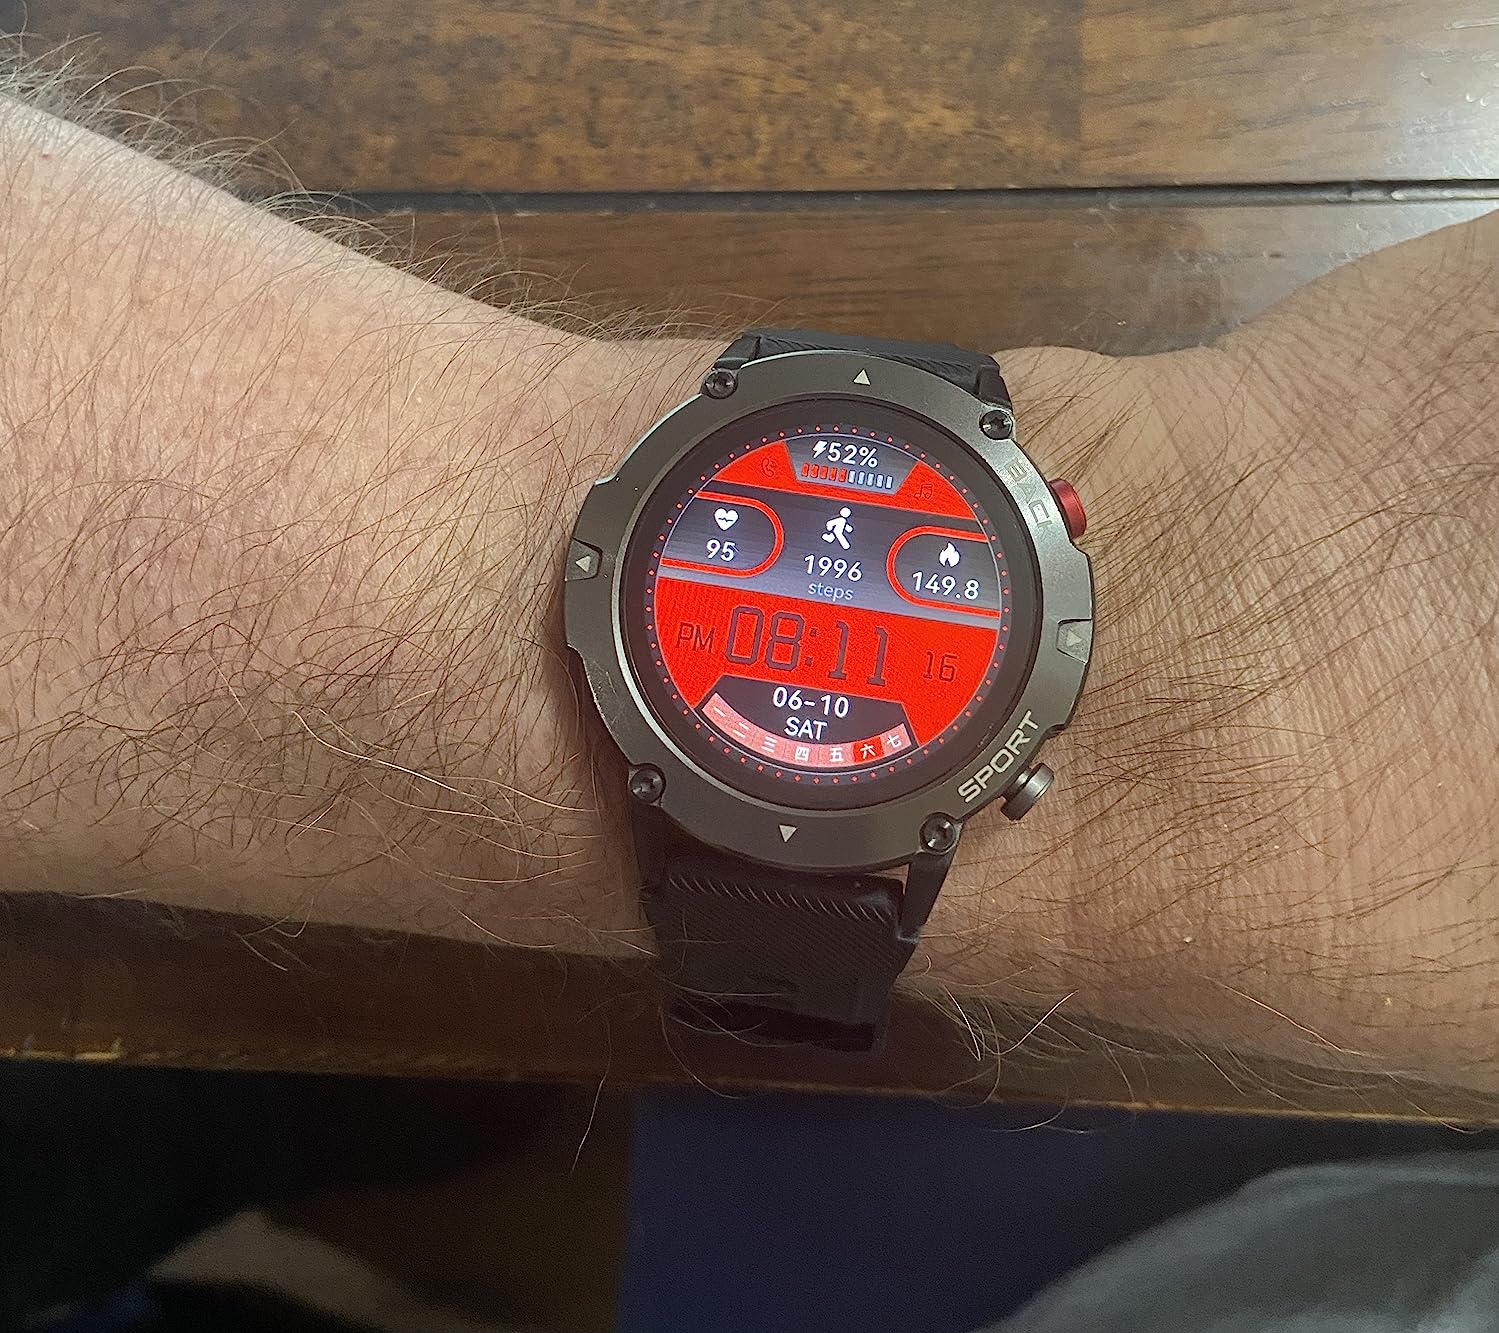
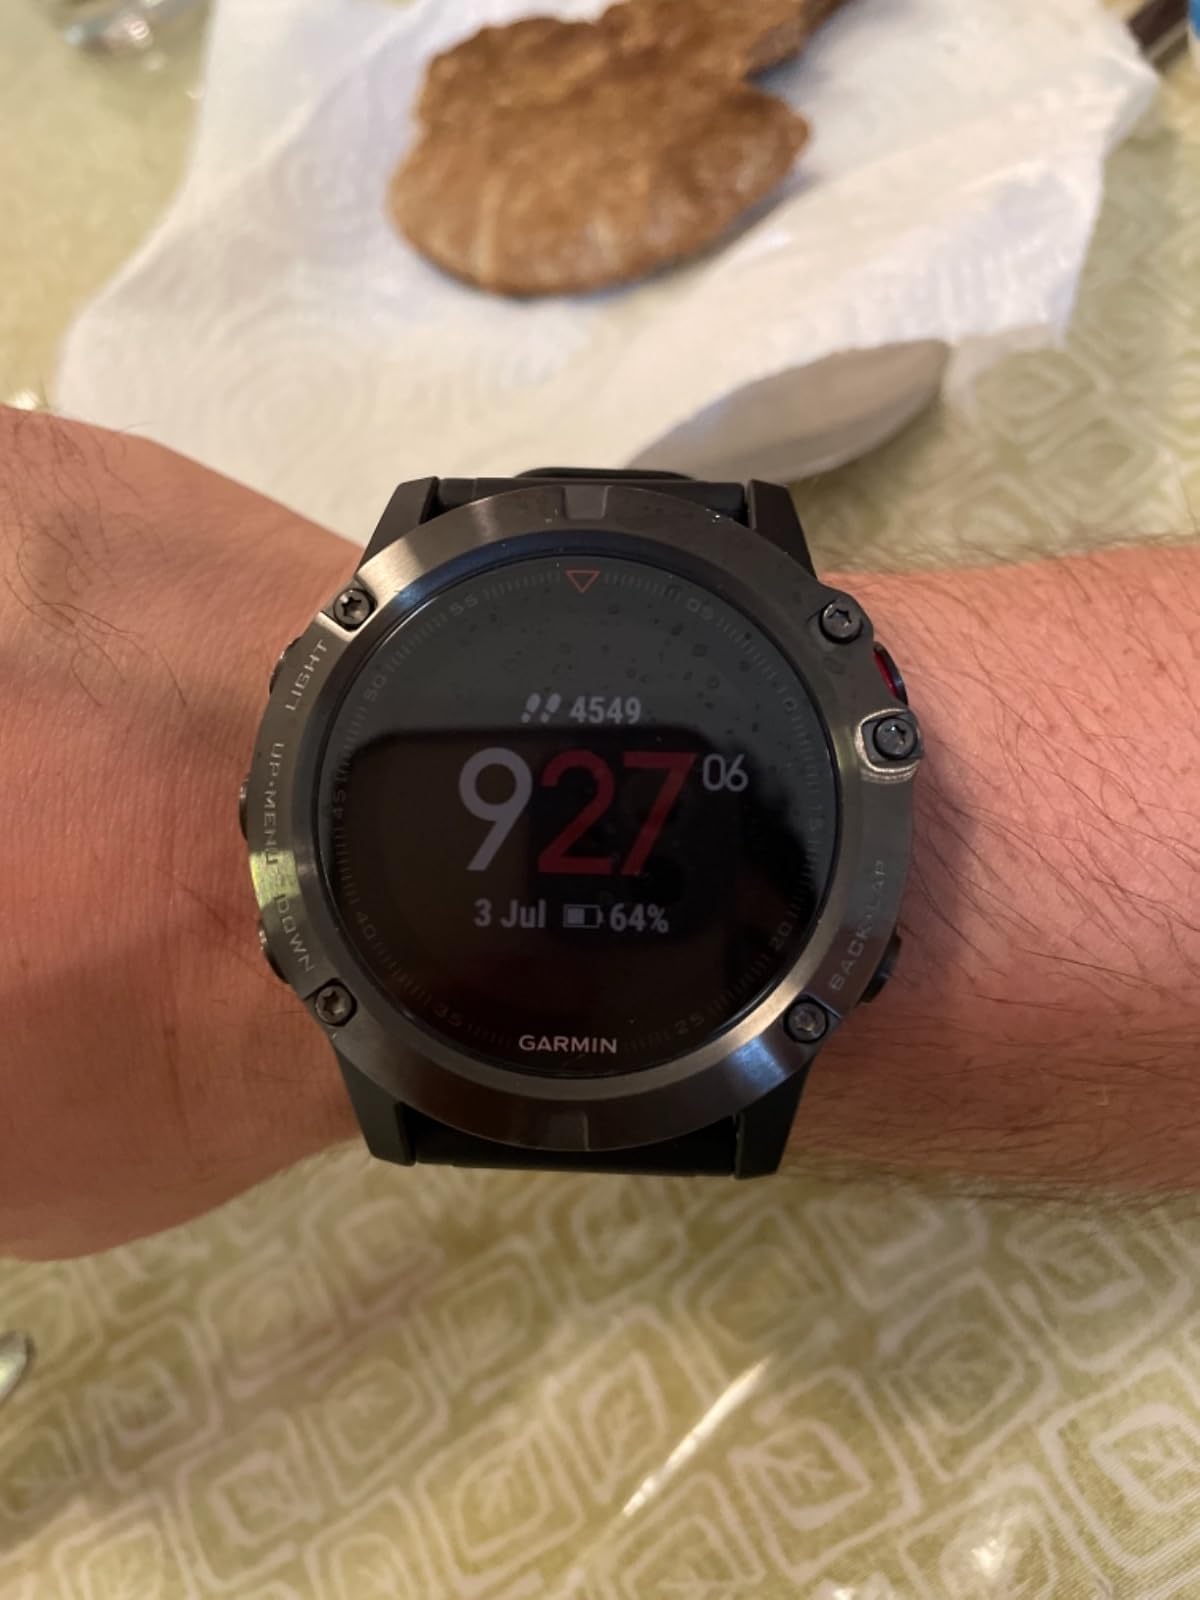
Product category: smartwatch
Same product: no